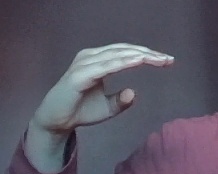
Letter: jeem